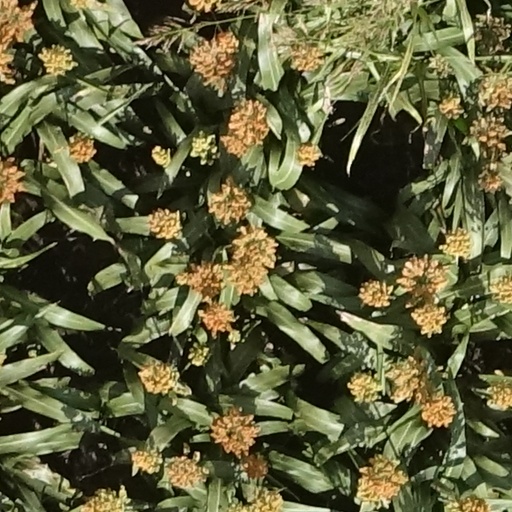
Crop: sorghum